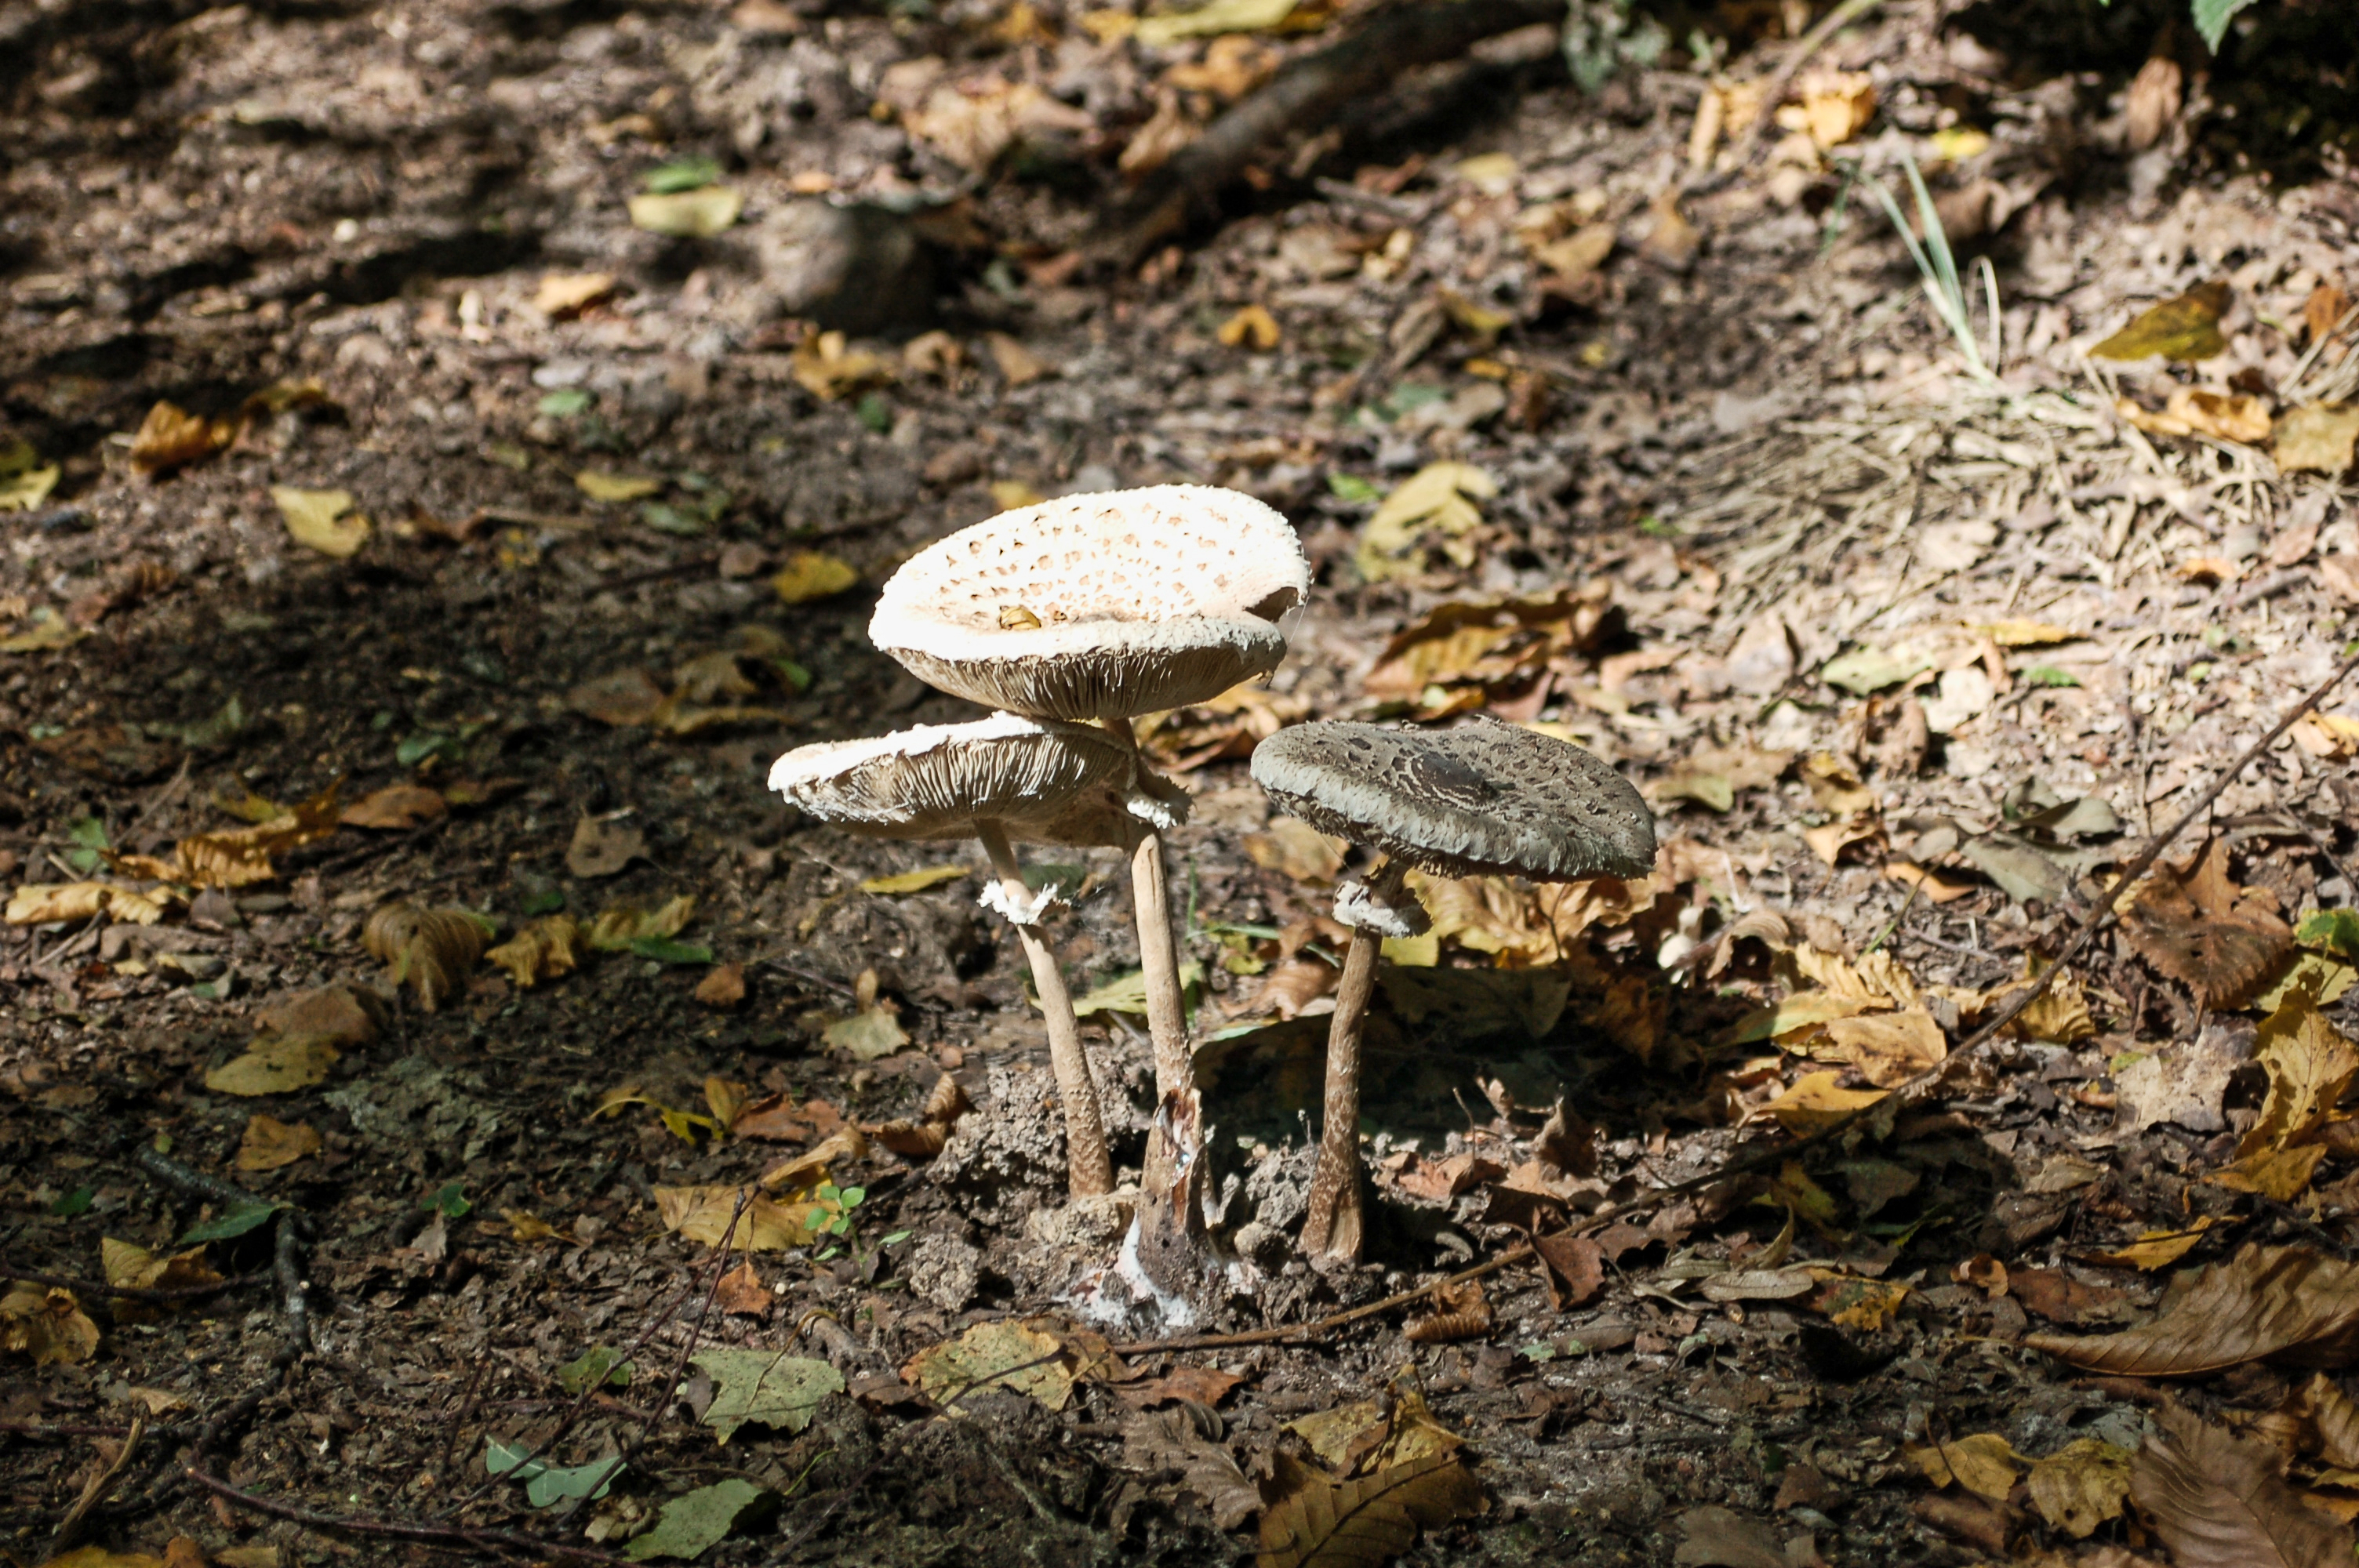
dutch, agaricaceae, fungus, medicinal mushroom, natural landscape, agaricomycetes, mushroom, agaricus, biome, edible mushroom, soil, leaf, organism, champignon mushroom, terrestrial plant, tree, plant, matsutake, oyster mushroom, forest, landscape, wildlife, trunk, plant stem